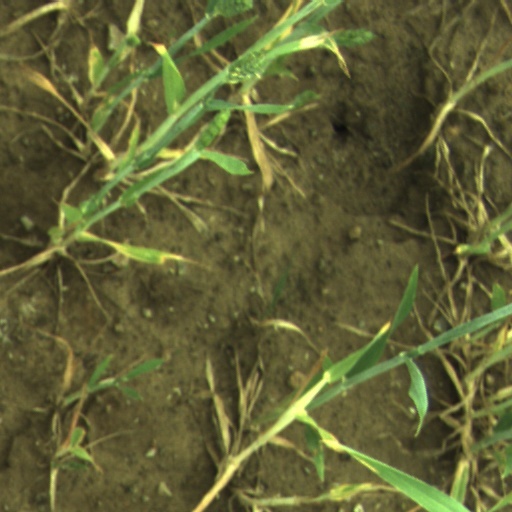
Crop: wheat